Fatigue duty

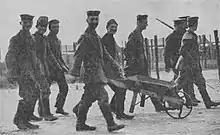
German prisoners in Britain on fatigue duty during World War I.

Fatigue duty (or fatigue labor) is the labor assigned to military men that does not require the use of armament. Parties sent on fatigue duty were known in English by the French term "en détachement" according to an 1805 military dictionary.